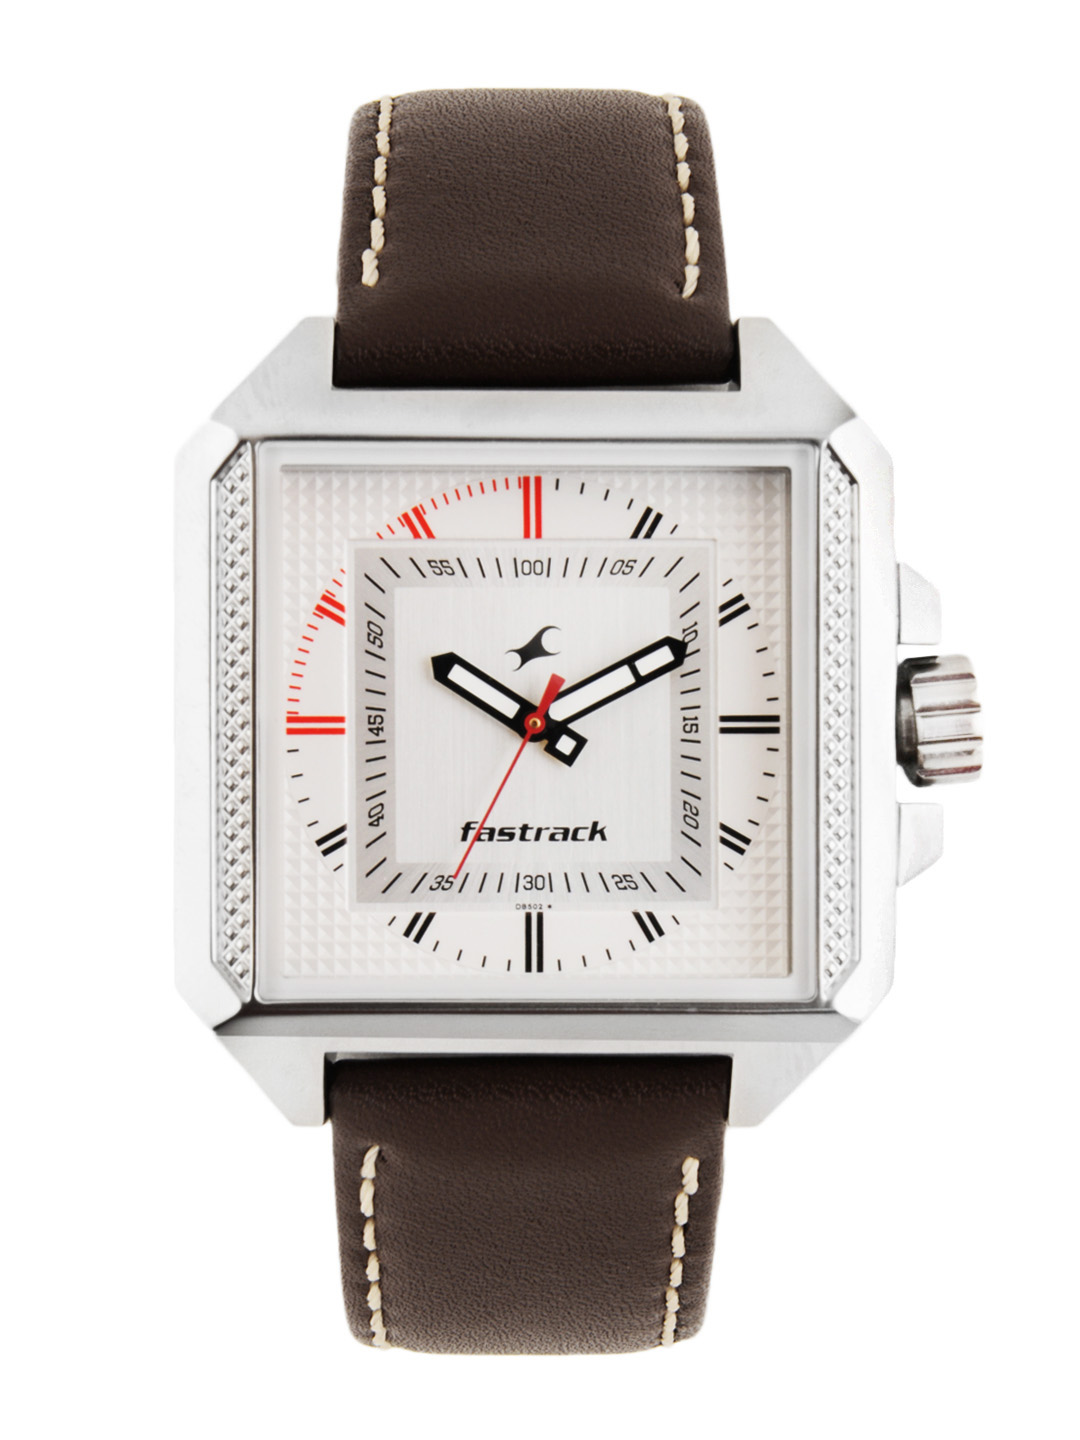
Fastrack Men White Dial Watch
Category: Accessories / Watches / Watches
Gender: Men
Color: White
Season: Winter 2016
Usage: Casual